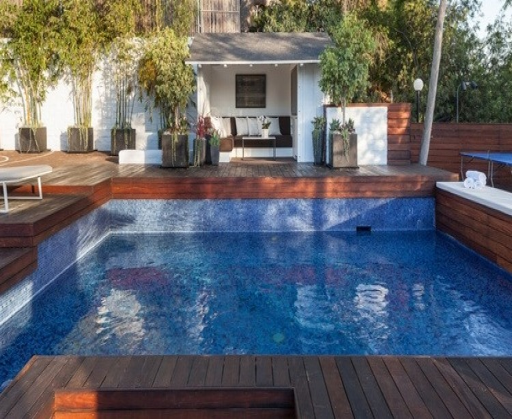
the swimming pool at home .